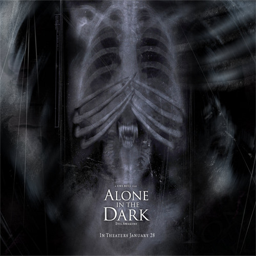
wallpaper possibly with a fountain entitled horror film